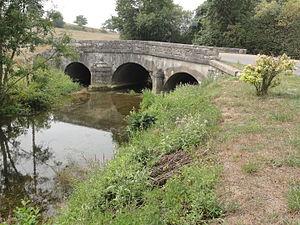
Brabant-en-Argonne (Meuse) pont sur la Cousances
Brabant-en-Argonne est une commune française située dans le département de la Meuse, en région Grand Est.